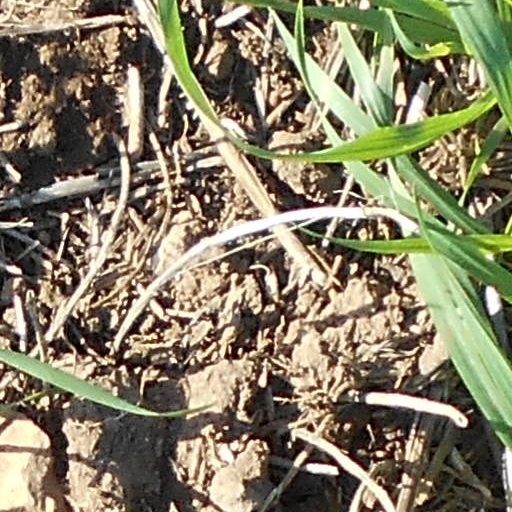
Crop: wheat